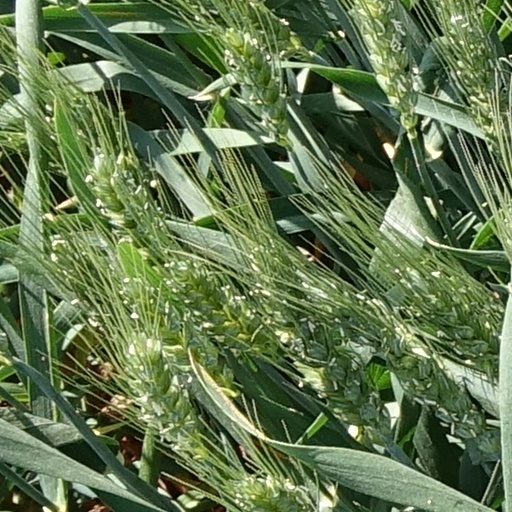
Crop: wheat